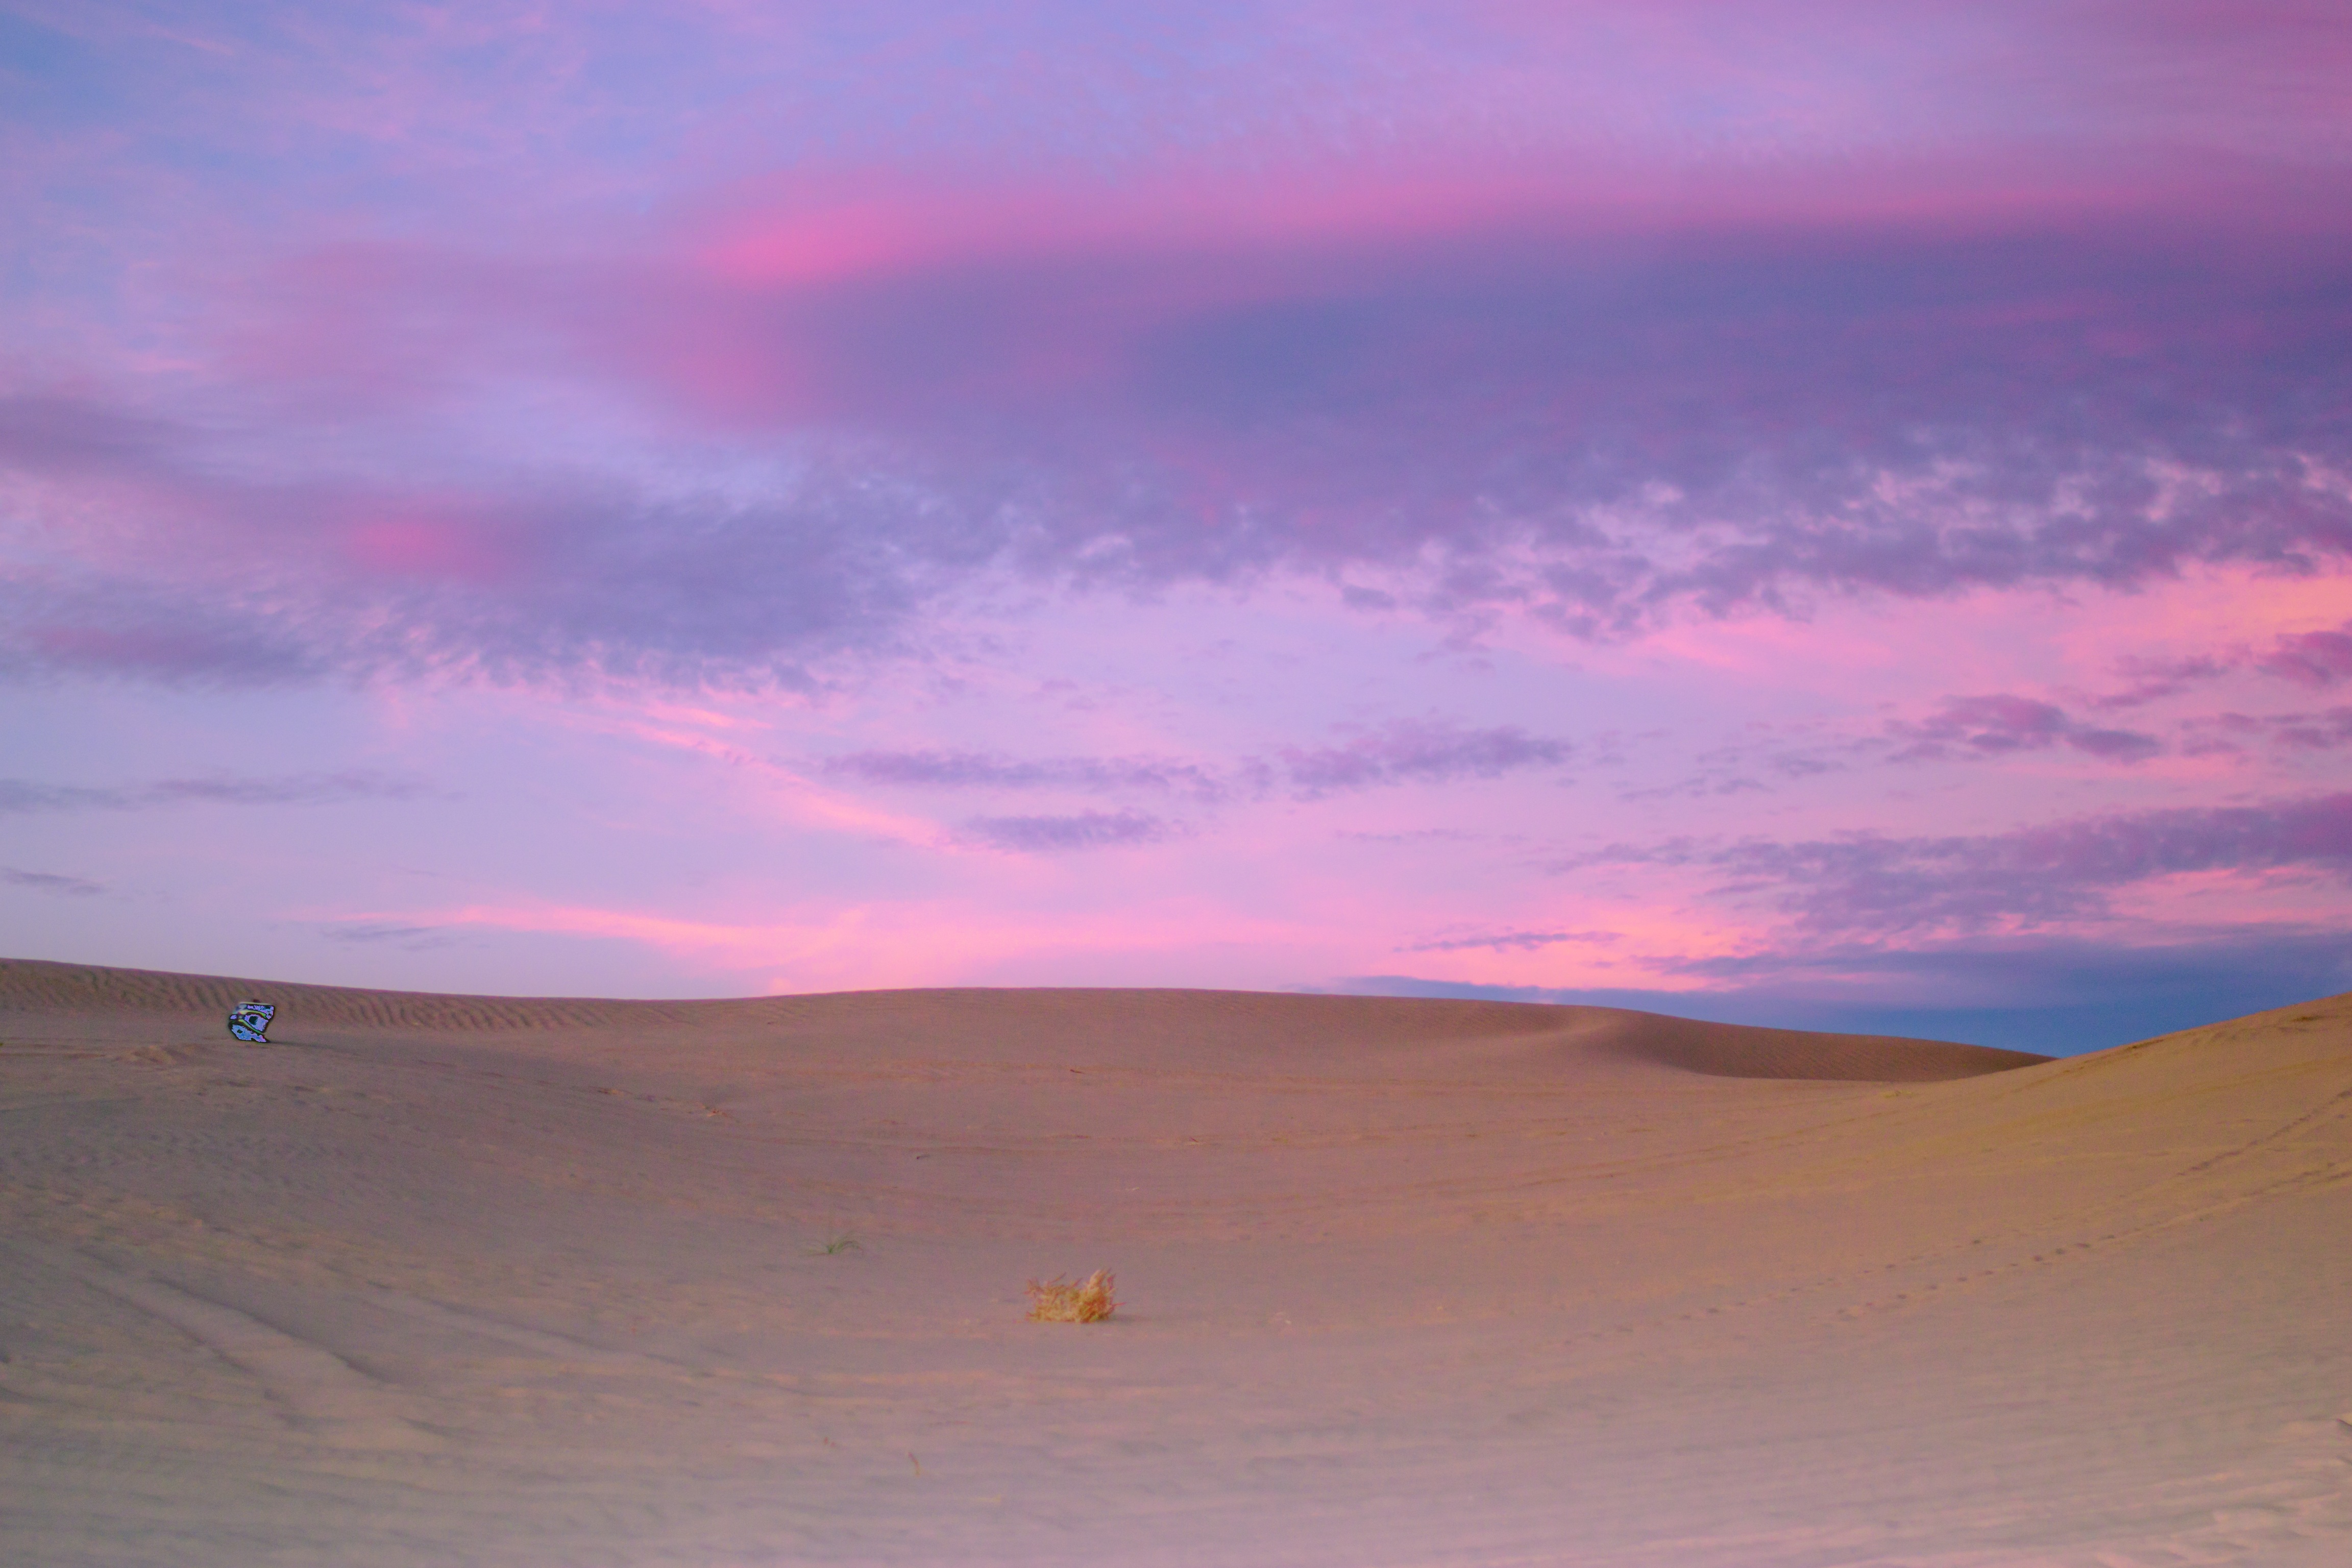
beach, landscape, sea, sand, horizon, sky, sunrise, sunset, dune, view, dawn, dusk, background, habitat, landform, sand dunes, natural environment, geographical feature, aeolian landform